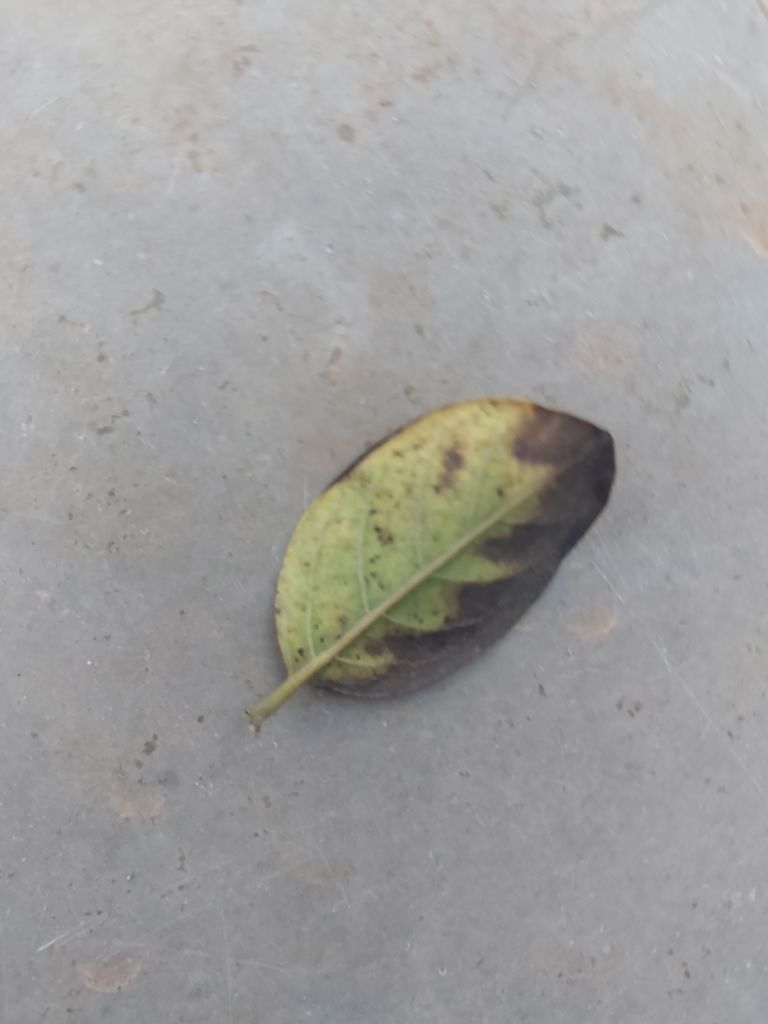
Disease label: Leaf spot on Leaves